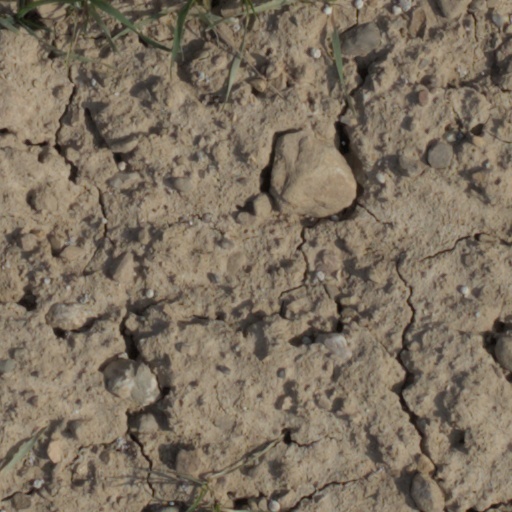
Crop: wheat